Tom's Midnight Garden

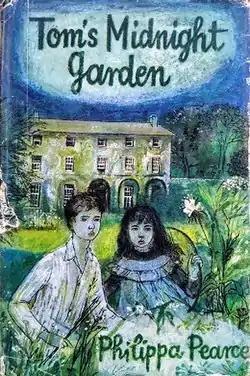
Classic Einzig cover thought to be first edition

Tom's Midnight Garden is a children's fantasy novel by English author Philippa Pearce. It was first published in 1958 by Oxford University Press with illustrations by Susan Einzig. The story is about a twelve-year-old, Tom, who, while staying with his aunt and uncle, slips out at midnight and discovers a magical, mysterious Victorian garden where he befriends a young girl named Hatty. The novel has been reissued in print many times and also adapted for radio, television, cinema, and the stage.